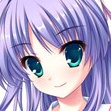
Portrait style: Anime Portrait